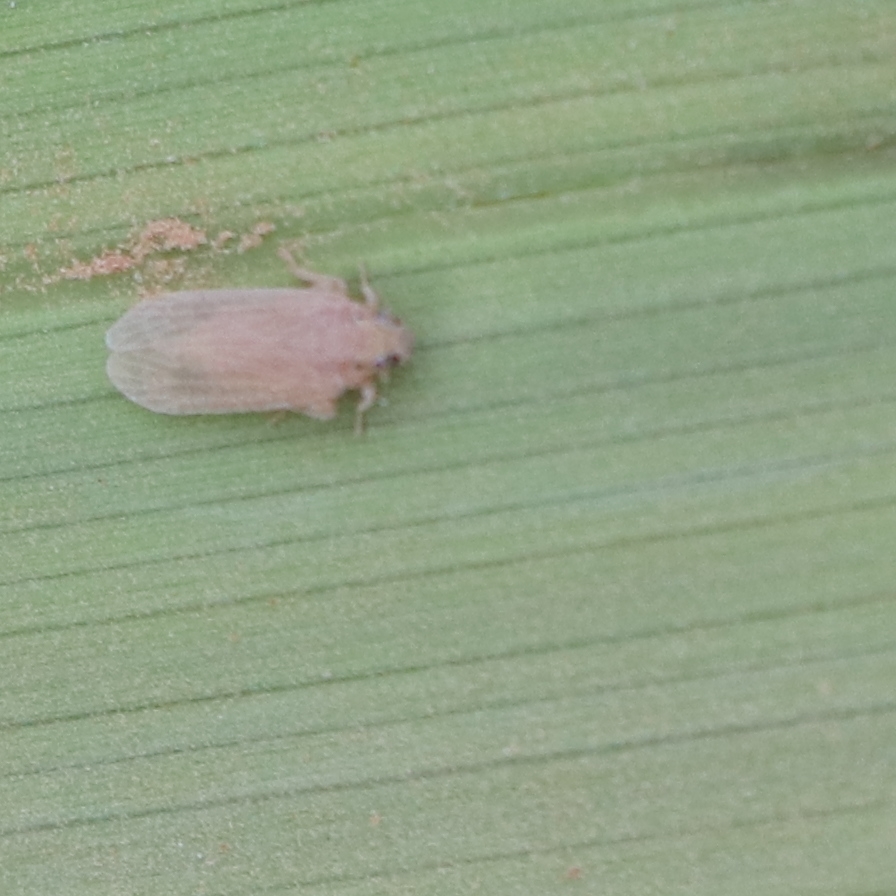
Label: Bug